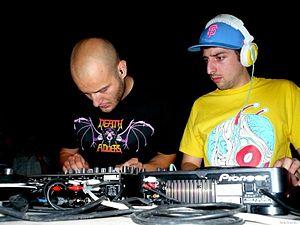
Crookers est un duo italien de musique électronique créé en 2003 par les deux disc jockeys Andrea Fratangelo et Francesco Barbaglia, plus connus sous les noms respectifs BOT et Phra.